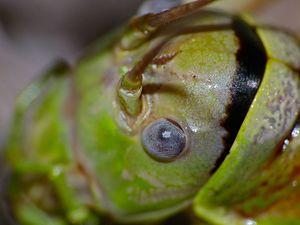
Ephippiger ephippiger, l'éphippigère des vignes, est une espèce d'orthoptères de la famille des Tettigoniidae.